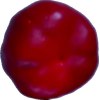
Label: red_pepper